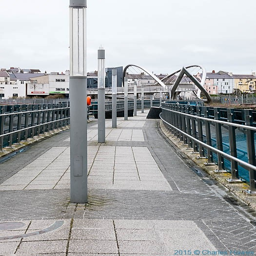
bridge connecting the ferry terminal to the town , photographed by person